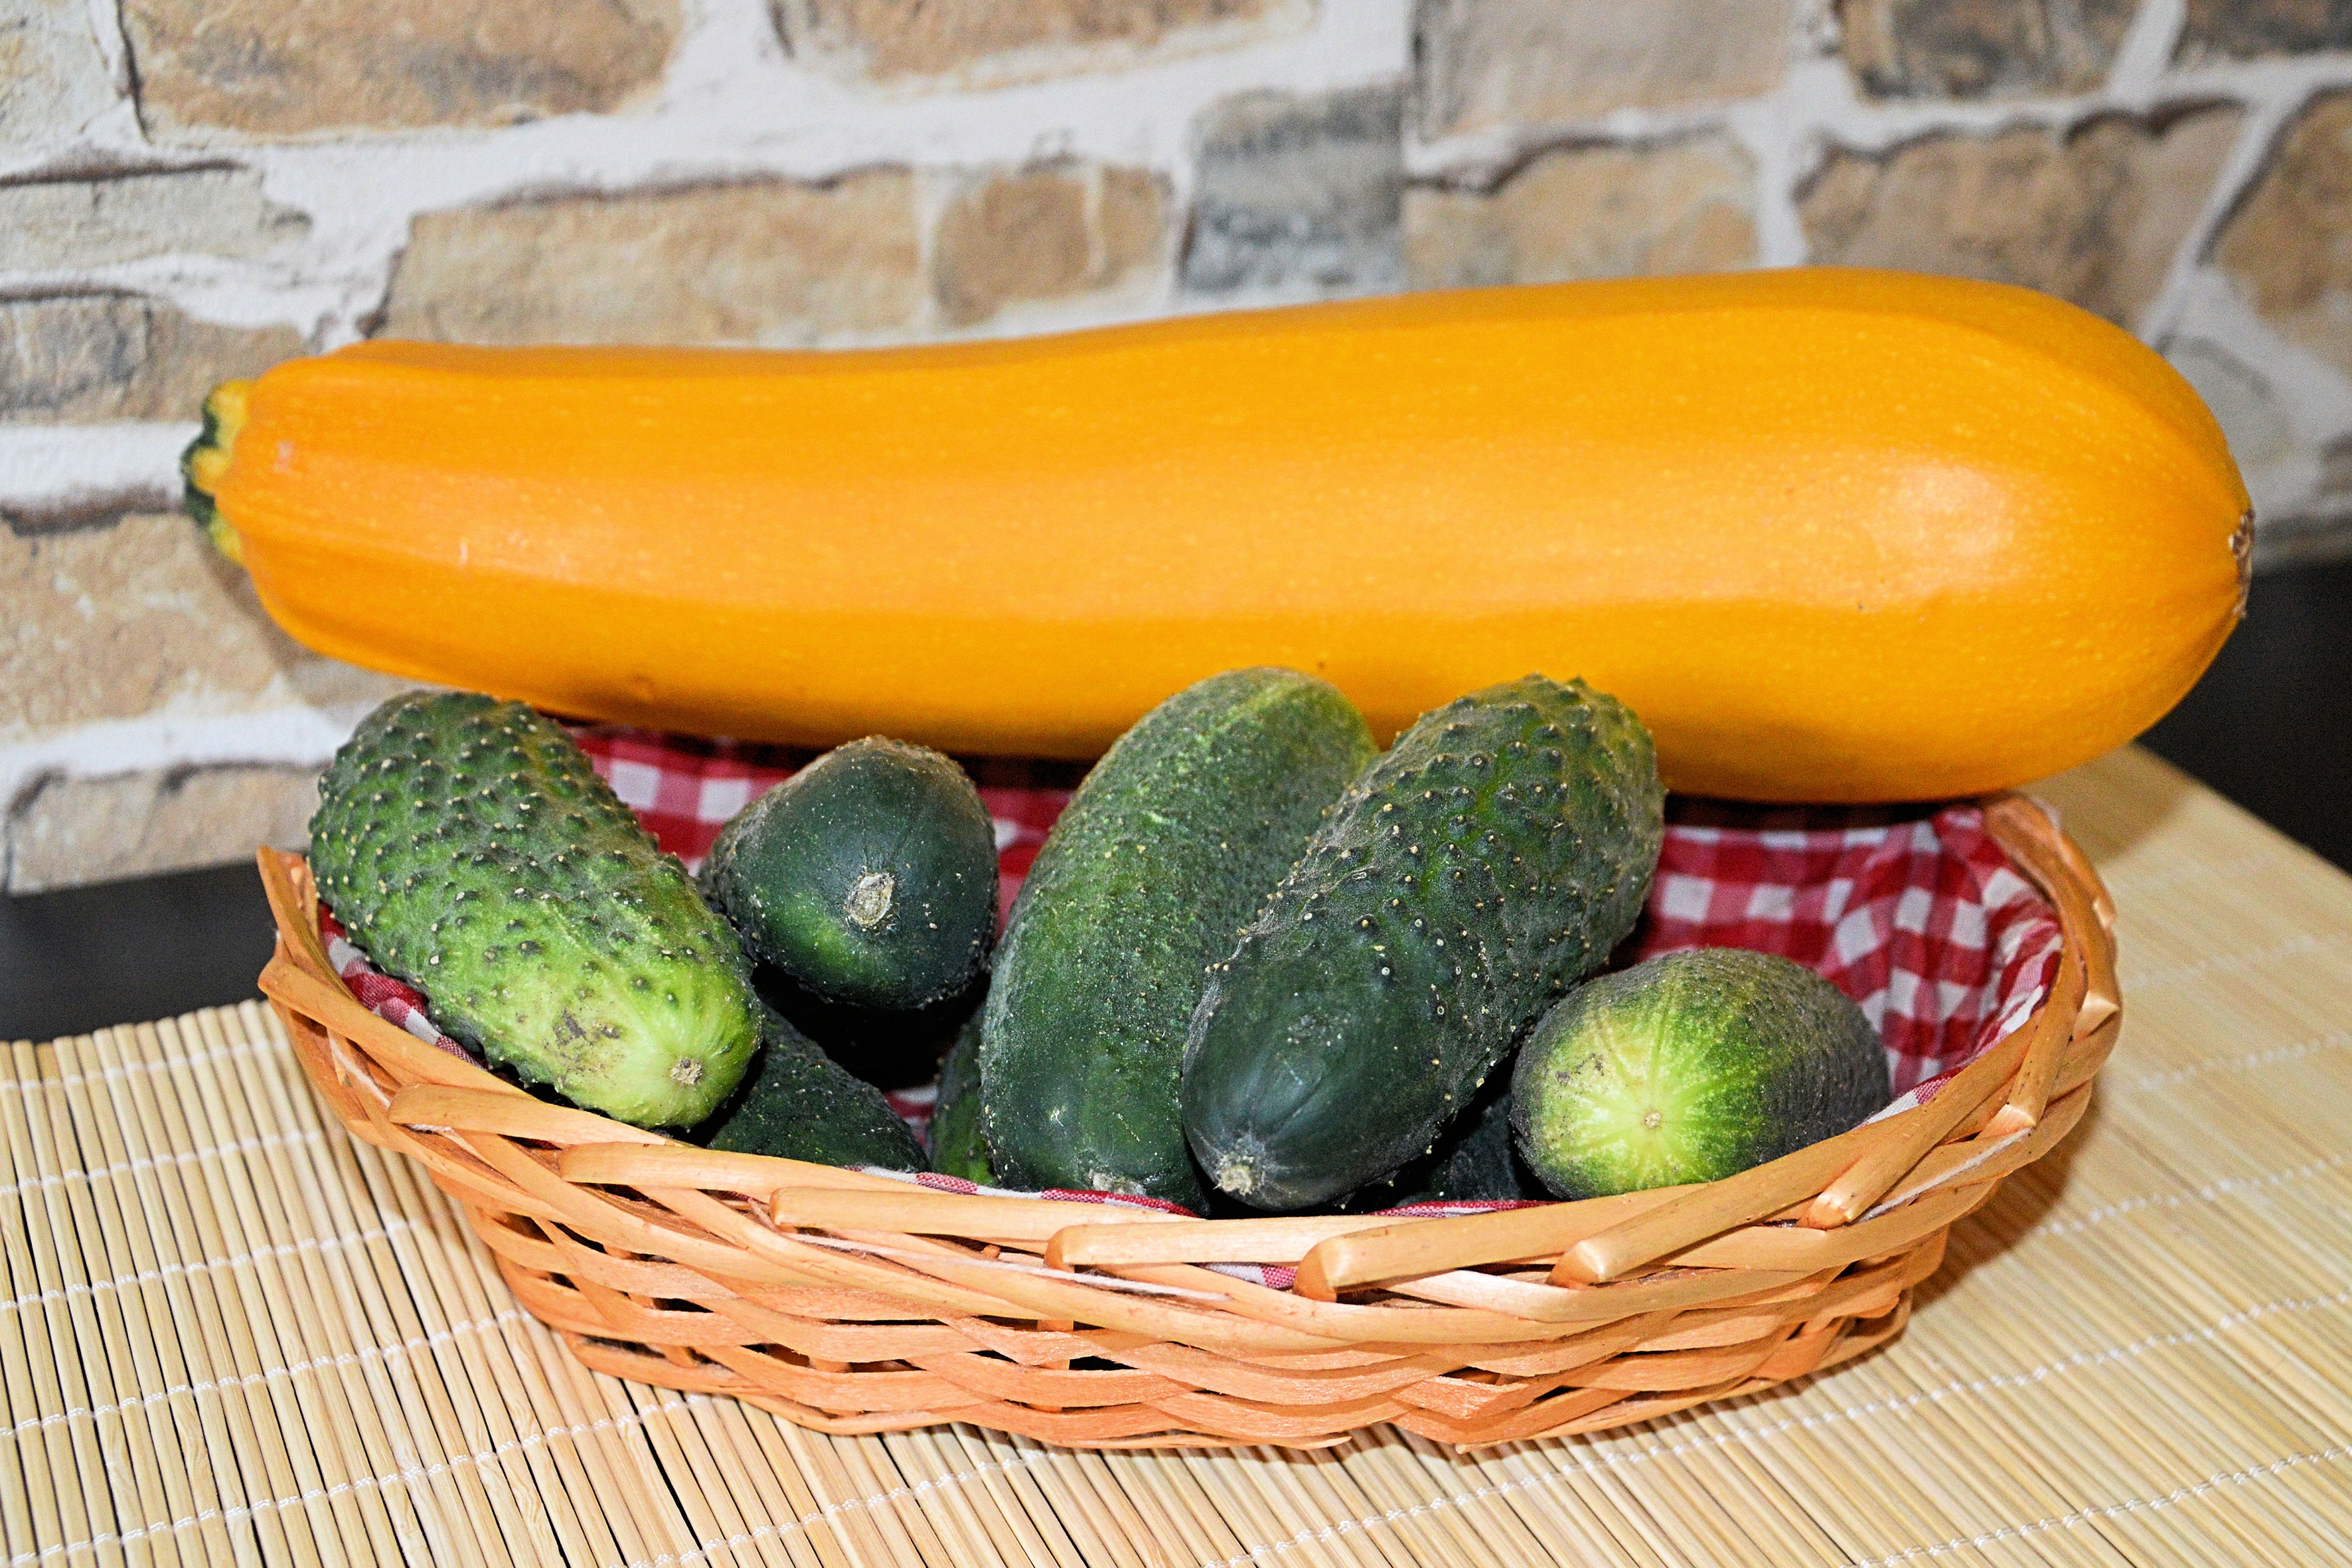
plant, fruit, food, harvest, produce, vegetable, gourd, vegetables, zucchini, melon, cucurbita, cucumbers, flowering plant, einleggurken, yellow zucchini, land plant, cucumber gourd and melon family, summer squash